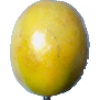
Label: Maracuja 1